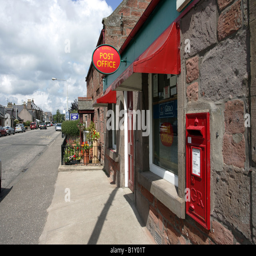
the post office in the high street